Vazelina Bilopphøggers

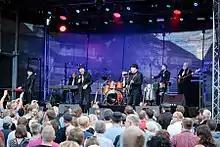
In 2017

Vazelina Bilopphøggers were a Norwegian band founded in 1979, in Gjøvik, Norway. They are known for their comedic re-interpretations of old rockabilly songs, where they re-write the lyrics in their own dialect. They have had several hits in Norway and have worked with many Norwegian stage artists and comedians. They have also been interpreted through comic books and computer games. In 1991 they provided the music for the Norwegian version of "Rock-A-Doodle", and also provided the voices of some of the characters in the Norwegian dub; Viggo Sandvik voiced Chanticleer, Eldar Vågan voiced Patou, Jan Einar Johnsen voiced Snipes and Arnulf Paulsen voiced Stuey. In December 2000 they starred in a Christmas revue on TV 2.